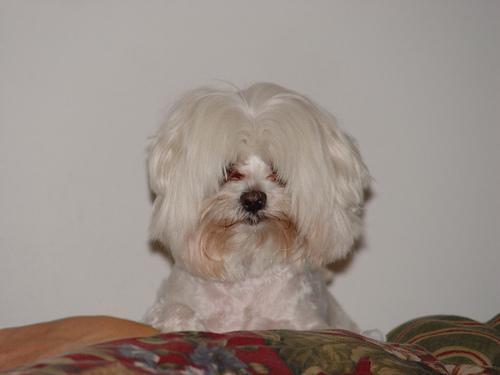
Maltese_dog